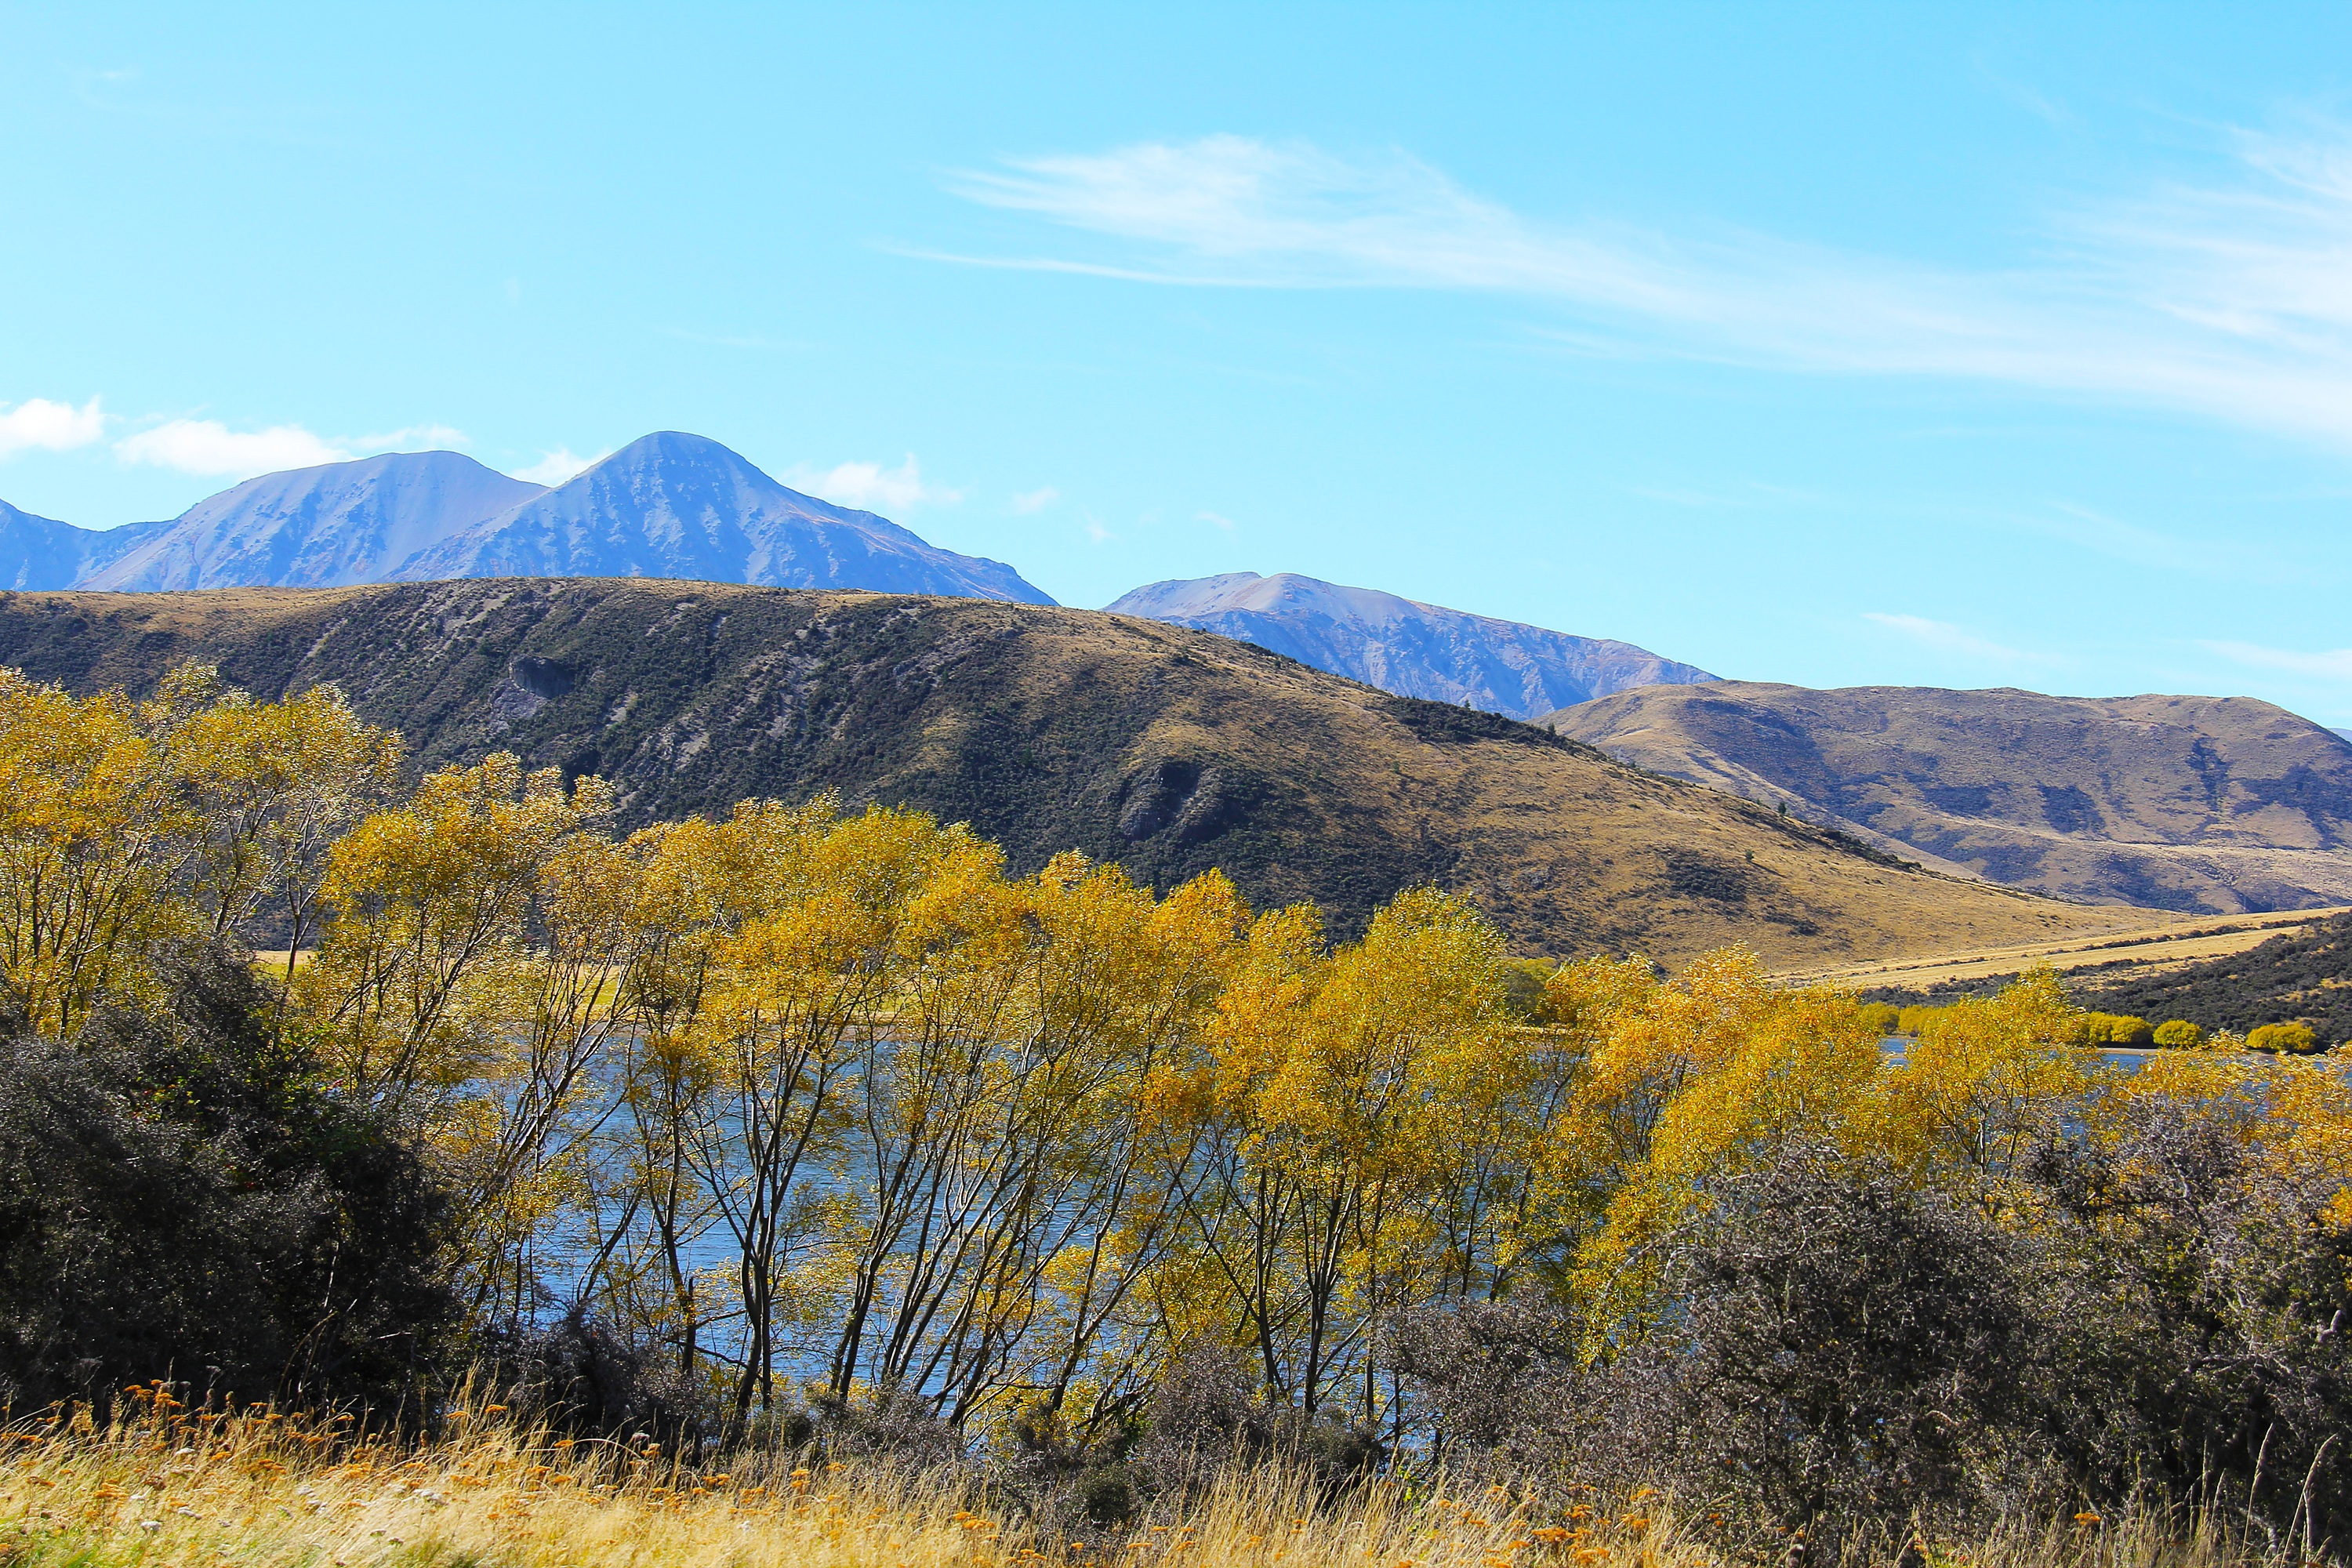
landscape, tree, nature, wilderness, mountain, plant, meadow, prairie, leaf, hill, flower, lake, valley, mountain range, autumn, season, ridge, blue sky, new zealand, plateau, beautiful, fell, ecosystem, lake pearson, geographical feature, mountainous landforms